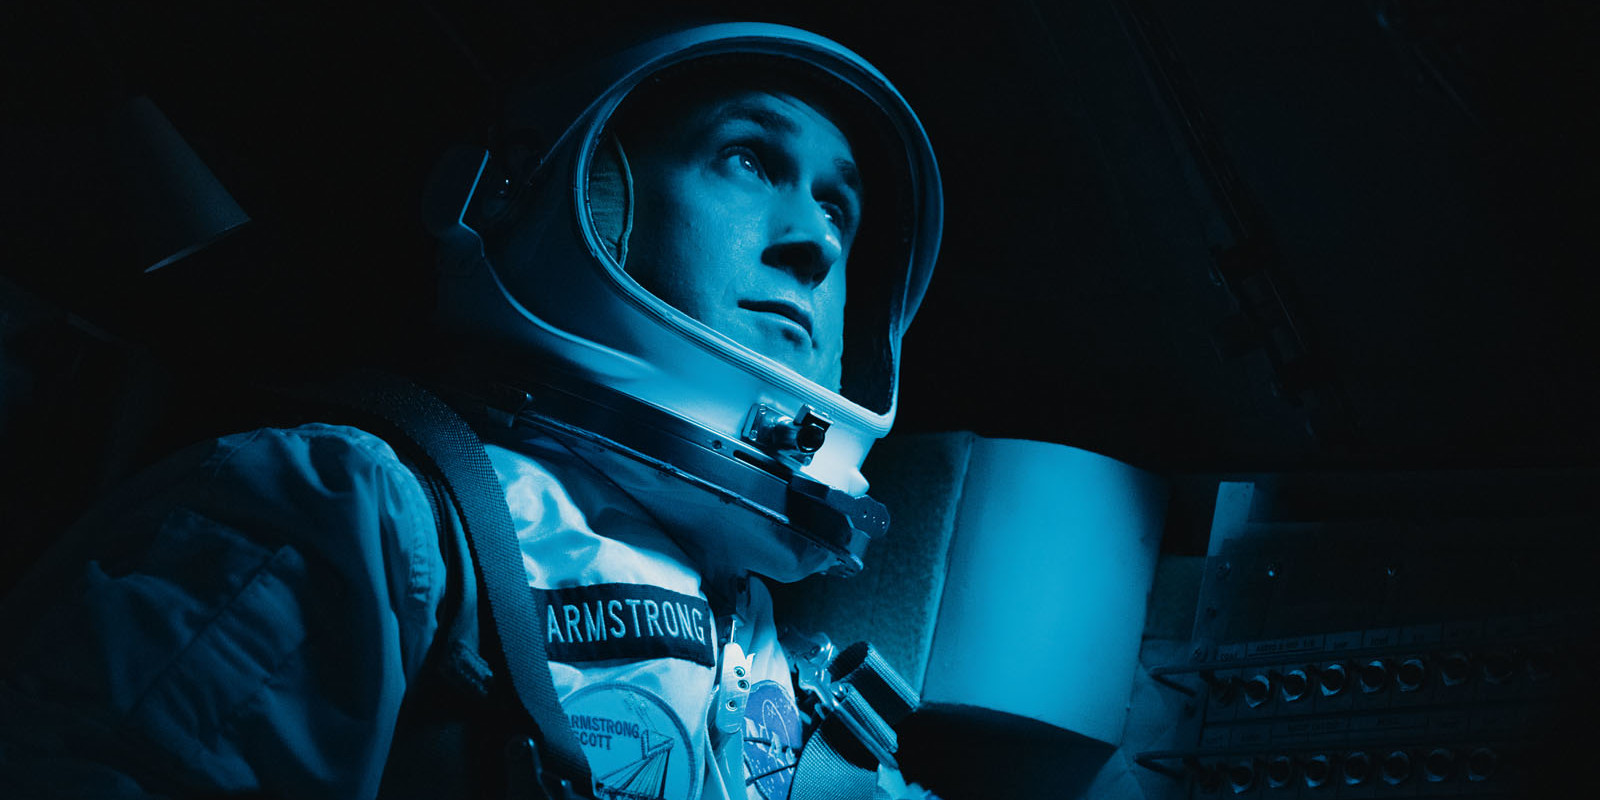
Gender: men